Geology of solar terrestrial planets

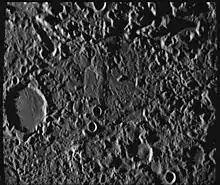
The so-called “Weird Terrain” was formed by the Caloris Basin impact at its antipodal point.

The floor of the Caloris basin is deformed by sinuous ridges and fractures, giving the basin fill a grossly polygonal pattern. These plains may be volcanic, formed by the release of magma as part of the impact event, or a thick sheet of impact melt. Widespread areas of Mercury are covered by relatively flat, sparsely cratered plains materials. They fill depressions that range in size from regional troughs to crater floors. The smooth plains are similar to the maria of the Moon, an obvious difference being that the smooth plains have the same albedo as the intercrater plains. Smooth plains are most strikingly exposed in a broad annulus around the Caloris basin. No unequivocal volcanic features, such as flow lobes, leveed channels, domes, or cones are visible. Crater densities indicate that the smooth plains are significantly younger than ejecta from the Caloris basin. In addition, distinct color units, some of lobate shape, are observed in newly processed color data. Such relations strongly support a volcanic origin for the mercurian smooth plains, even in the absence of diagnostic landforms.